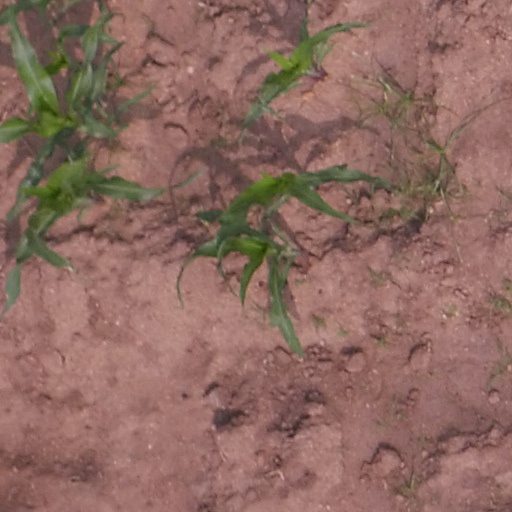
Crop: maize; corn